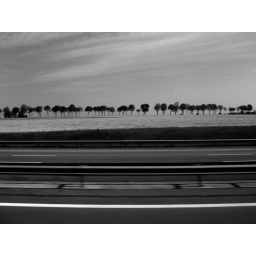
4 Versions of shot taken from car window while travelling in France